Gas bubbler

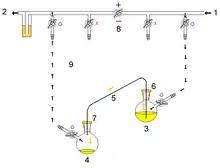
Cannula transfer using gas pressure

Mercury bubblers are largely similar in construction to oil bubblers. They usually have a longer body to prevent mercury from splashing out through the bubbler outlet, and the inlet connection usually has a sintered glass disc to prevent mercury from being sucked back into the inert gas system when refilling an evacuated vessel.